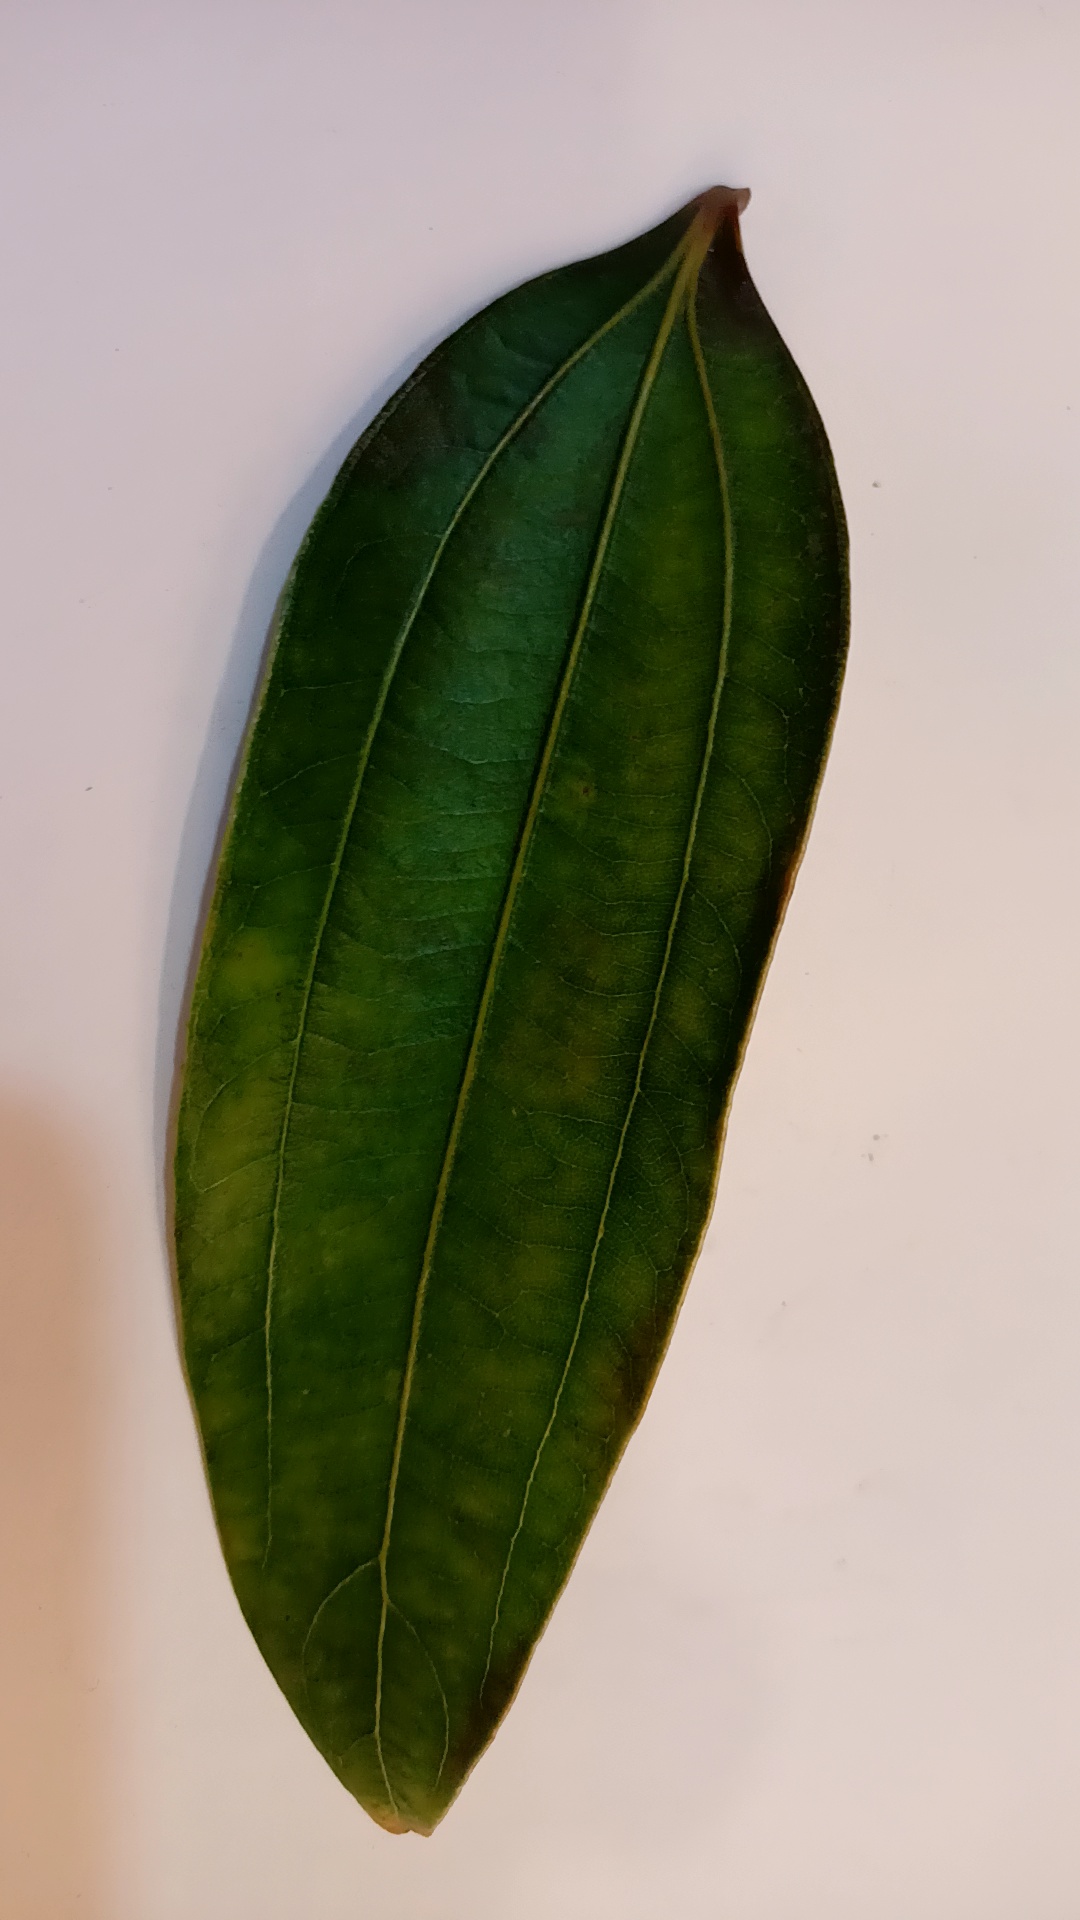
Label: Healthy